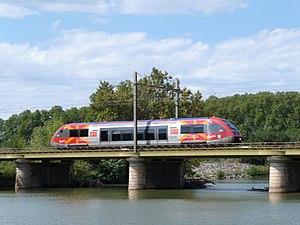
Rame TER franchissant l'Hérault à Agde (Hérault, France)
Cette liste recense les parcs de matériels roulants utilisés par le réseau TER Occitanie depuis le 1ᵉʳ juillet 2017.